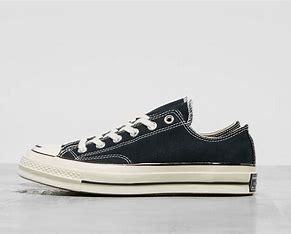
Brand: Converse
Model: Chuck Taylor All